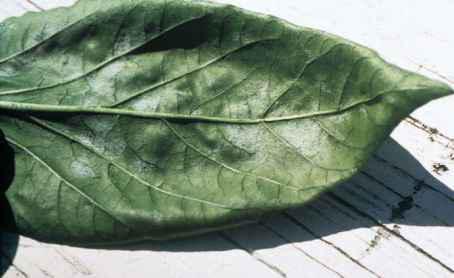
Plant: Bell pepper
Disease: bell pepper powdery mildew